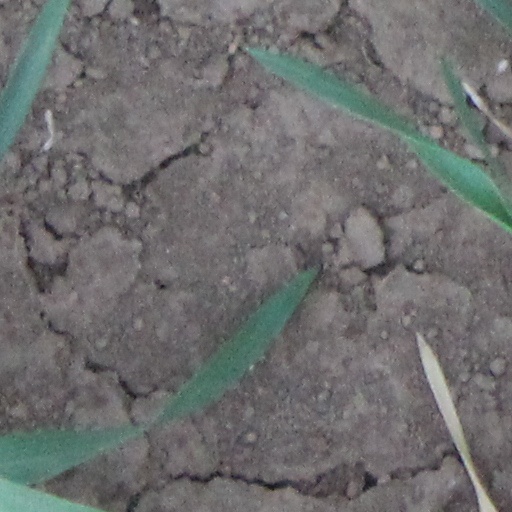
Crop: wheat